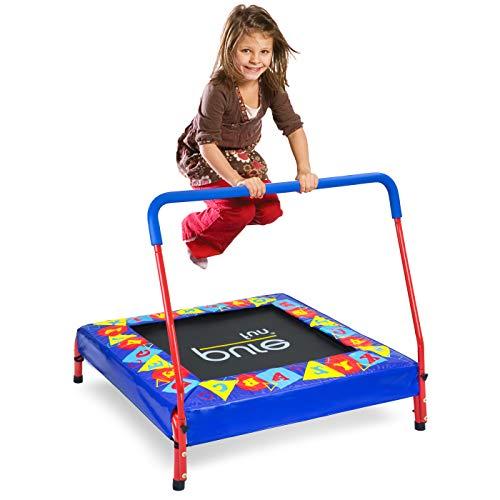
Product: Pure Fun 36-inch Preschool Jumper Kids Trampoline with Handrail, Ages 3 to 7
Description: Bright, attractive pattern encourages shape, color, and ABC recognition; Trampoline dimensions are 36 L x 36 W x 35 H inches including handrail.
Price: $63.99
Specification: Product Dimensions:         36 x 36 x 35 inches ; 15 pounds    |Shipping Weight: 23.1 pounds (View shipping rates and policies)|ASIN: B009NVD1TO|Item model number: 9007PJ|    #23    in Toddler Outdoor Play